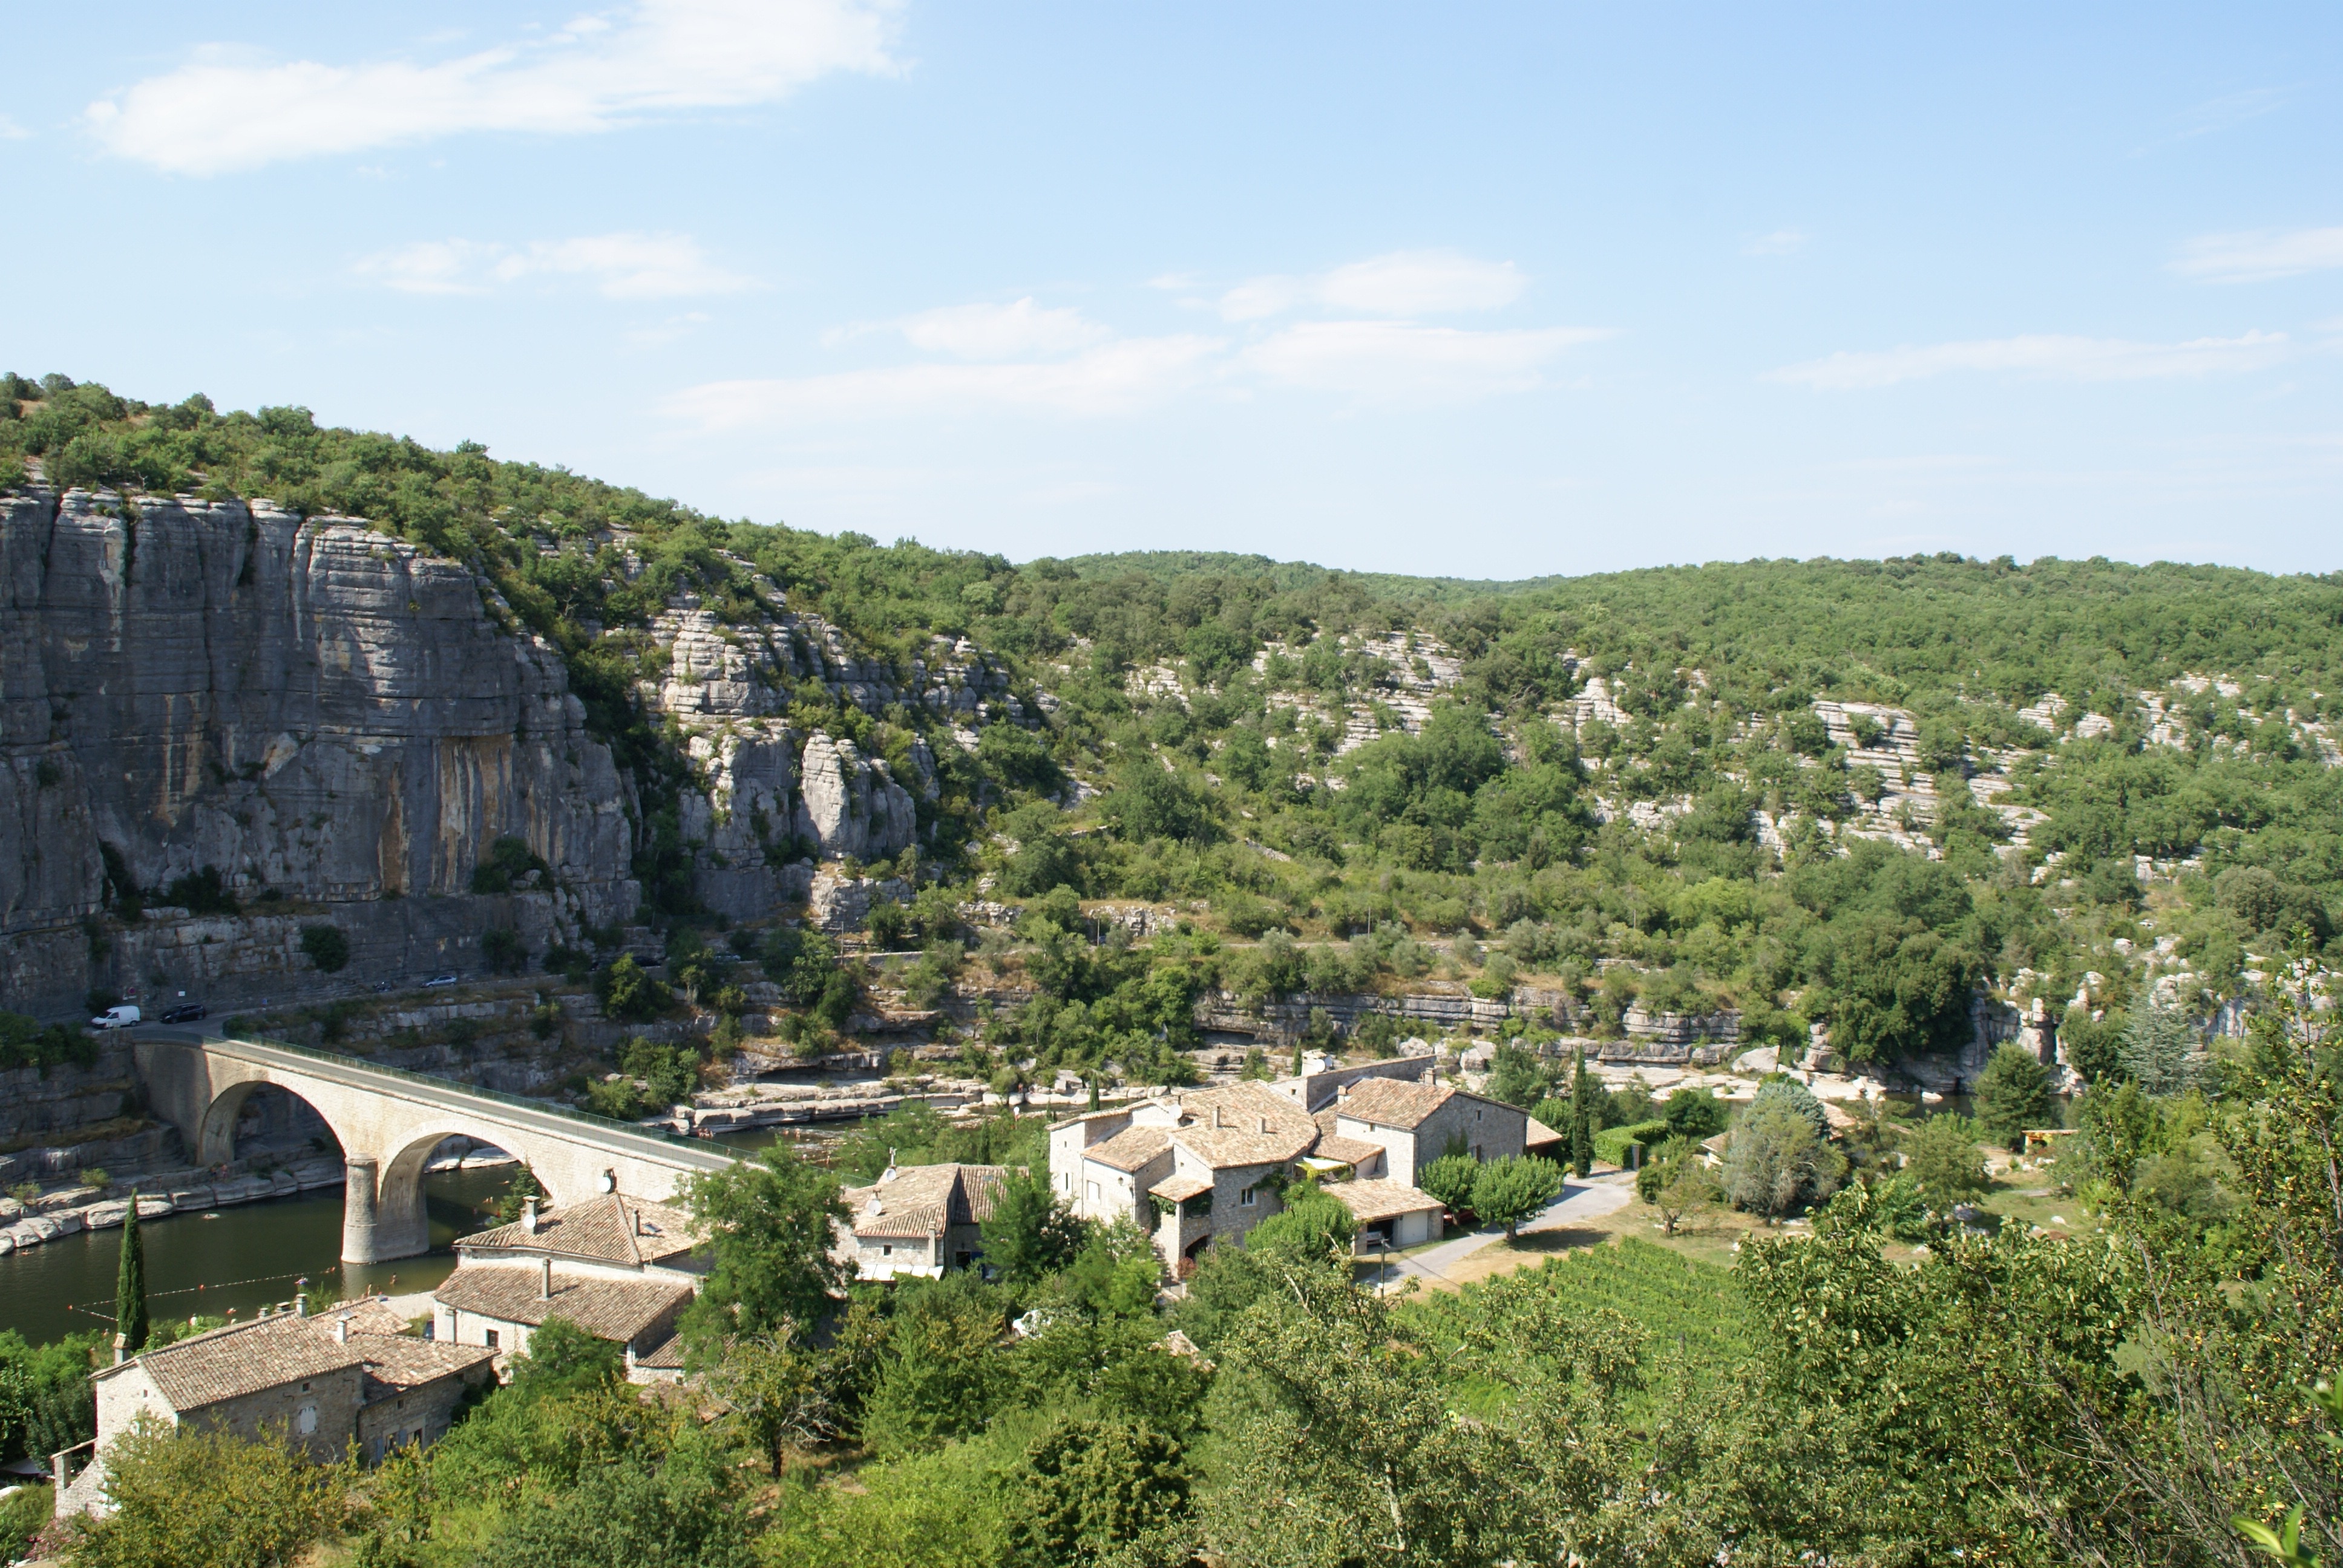
tree, mountain, sky, hill, city, river, village, france, escarpment, ardeche, nature reserve, tours, archaeological site, land lot, shrubland